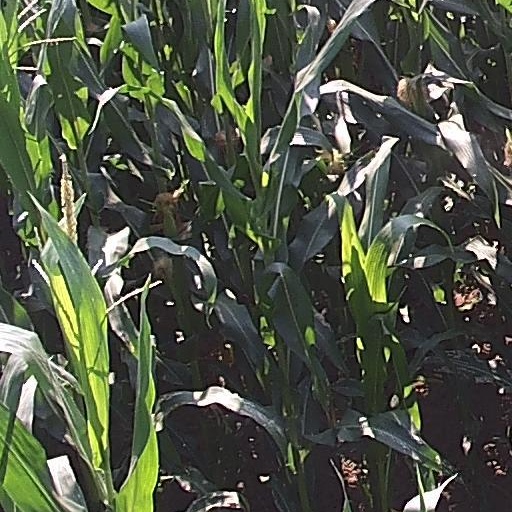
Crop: maize; corn